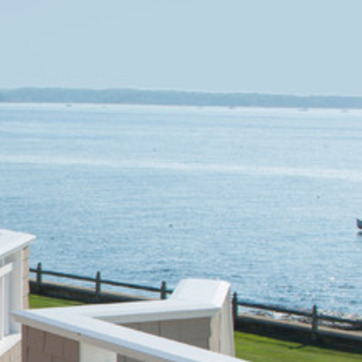
Material: water